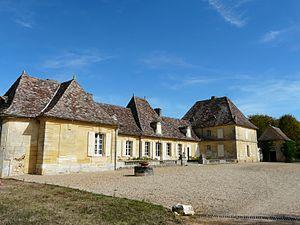
Le château de Montbrun, Verdon, Dordogne, France.
Une chartreuse est une petite maison de campagne isolée et solitaire. Le terme n'est plus guère utilisé depuis le début du XXᵉ siècle. Étymologiquement, il vient du nom de la montagne où les Chartreux avaient leur premier monastère. Au XIXᵉ siècle, on aimait se retirer dans des chartreuses pour méditer.
Cet article recense les monuments historiques de l'arrondissement de Bergerac, dans le département de la Dordogne, en France.
Verdon est une commune française située dans le département de la Dordogne, en région Nouvelle-Aquitaine.